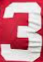
Number: 3